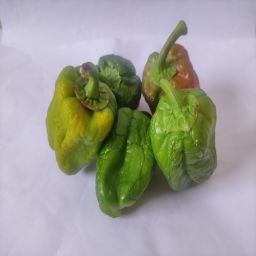
Crop: Bell Pepper
Quality: Ripe